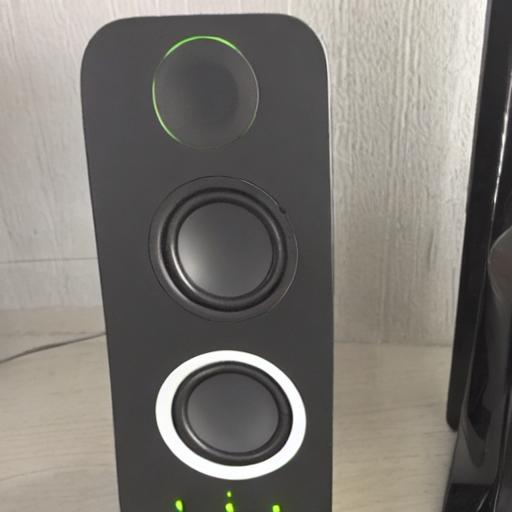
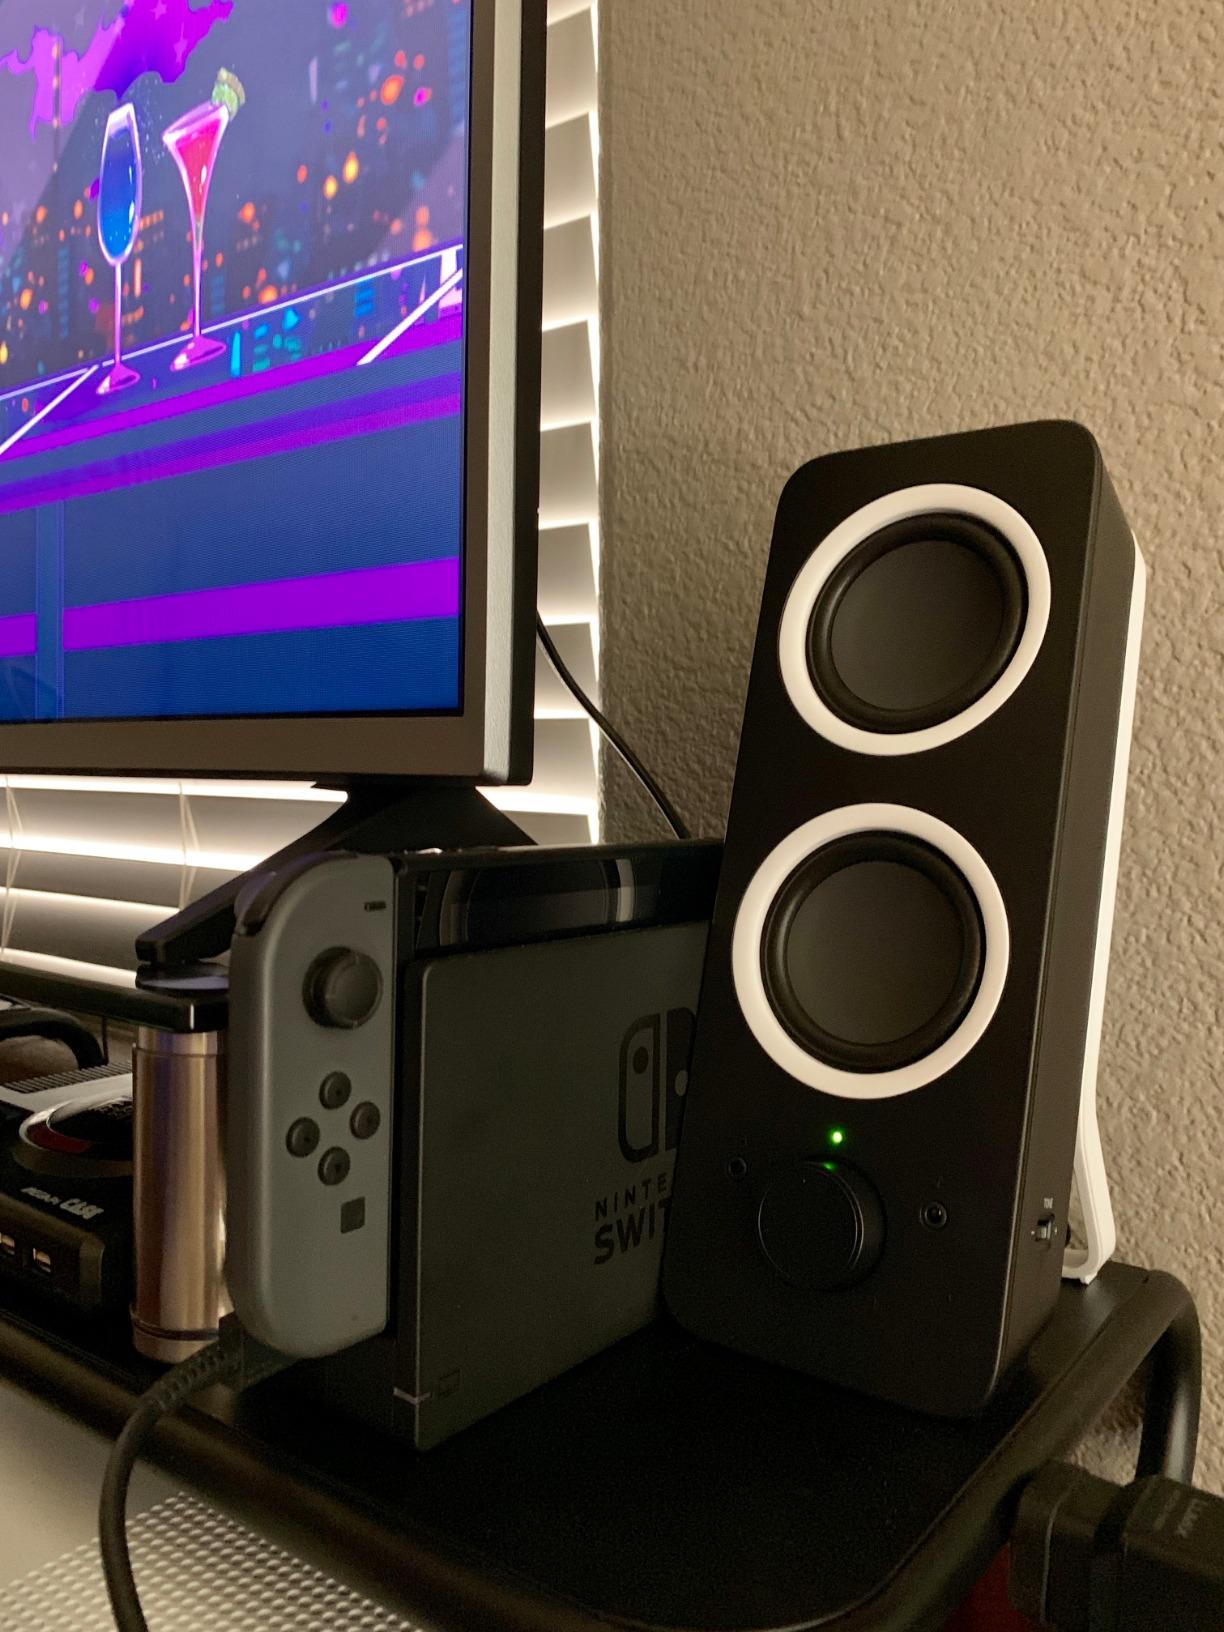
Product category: speaker
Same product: no